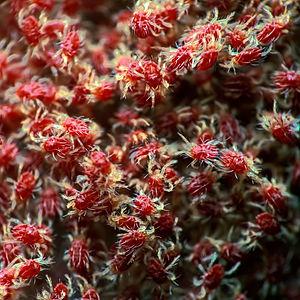
Liste des ravageurs des plantes cultivées par type de culture